Palermo

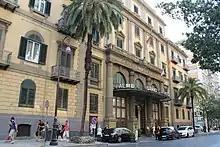
The historic Grand Hotel et des Palmes

From 1820 to 1848 Sicily was shaken by upheavals, which culminated on 12 January 1848, with a popular insurrection, the first one in Europe that year, led by Giuseppe La Masa. A parliament and constitution were proclaimed. The first president was Ruggero Settimo. The Bourbons reconquered Palermo in 1849, and it remained under their rule until the Expedition of the Thousand, led by Giuseppe Garibaldi, conquered the city after the Siege of Palermo in May 1860. After the plebiscite later that year Palermo, along with the rest of Sicily, became part of the new Kingdom of Italy (1861).